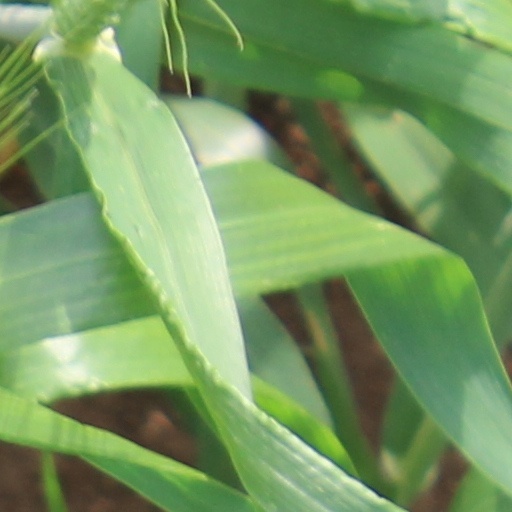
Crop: wheat